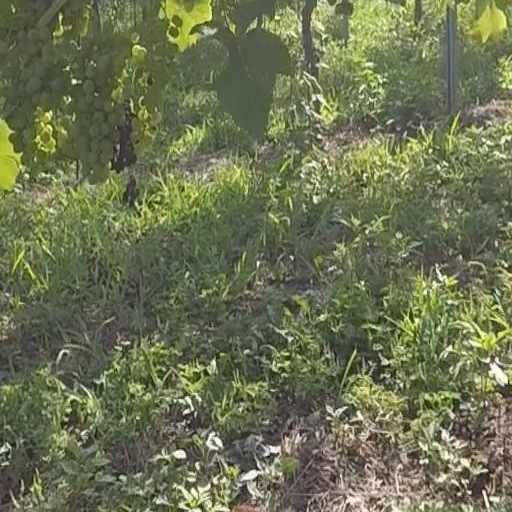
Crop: grape